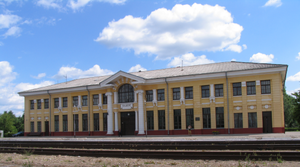
Gulbene est une ville du Nord-Est de la Lettonie, capitale de la commune du même nom. Son nom allemand évoque les cygnes nombreux dans la région.